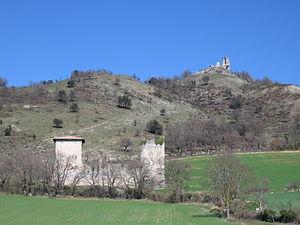
Gebara en basque ou Guevara en espagnol, est une commune ou contrée de la municipalité de Barrundia dans la province d'Alava dans la Communauté autonome basque.